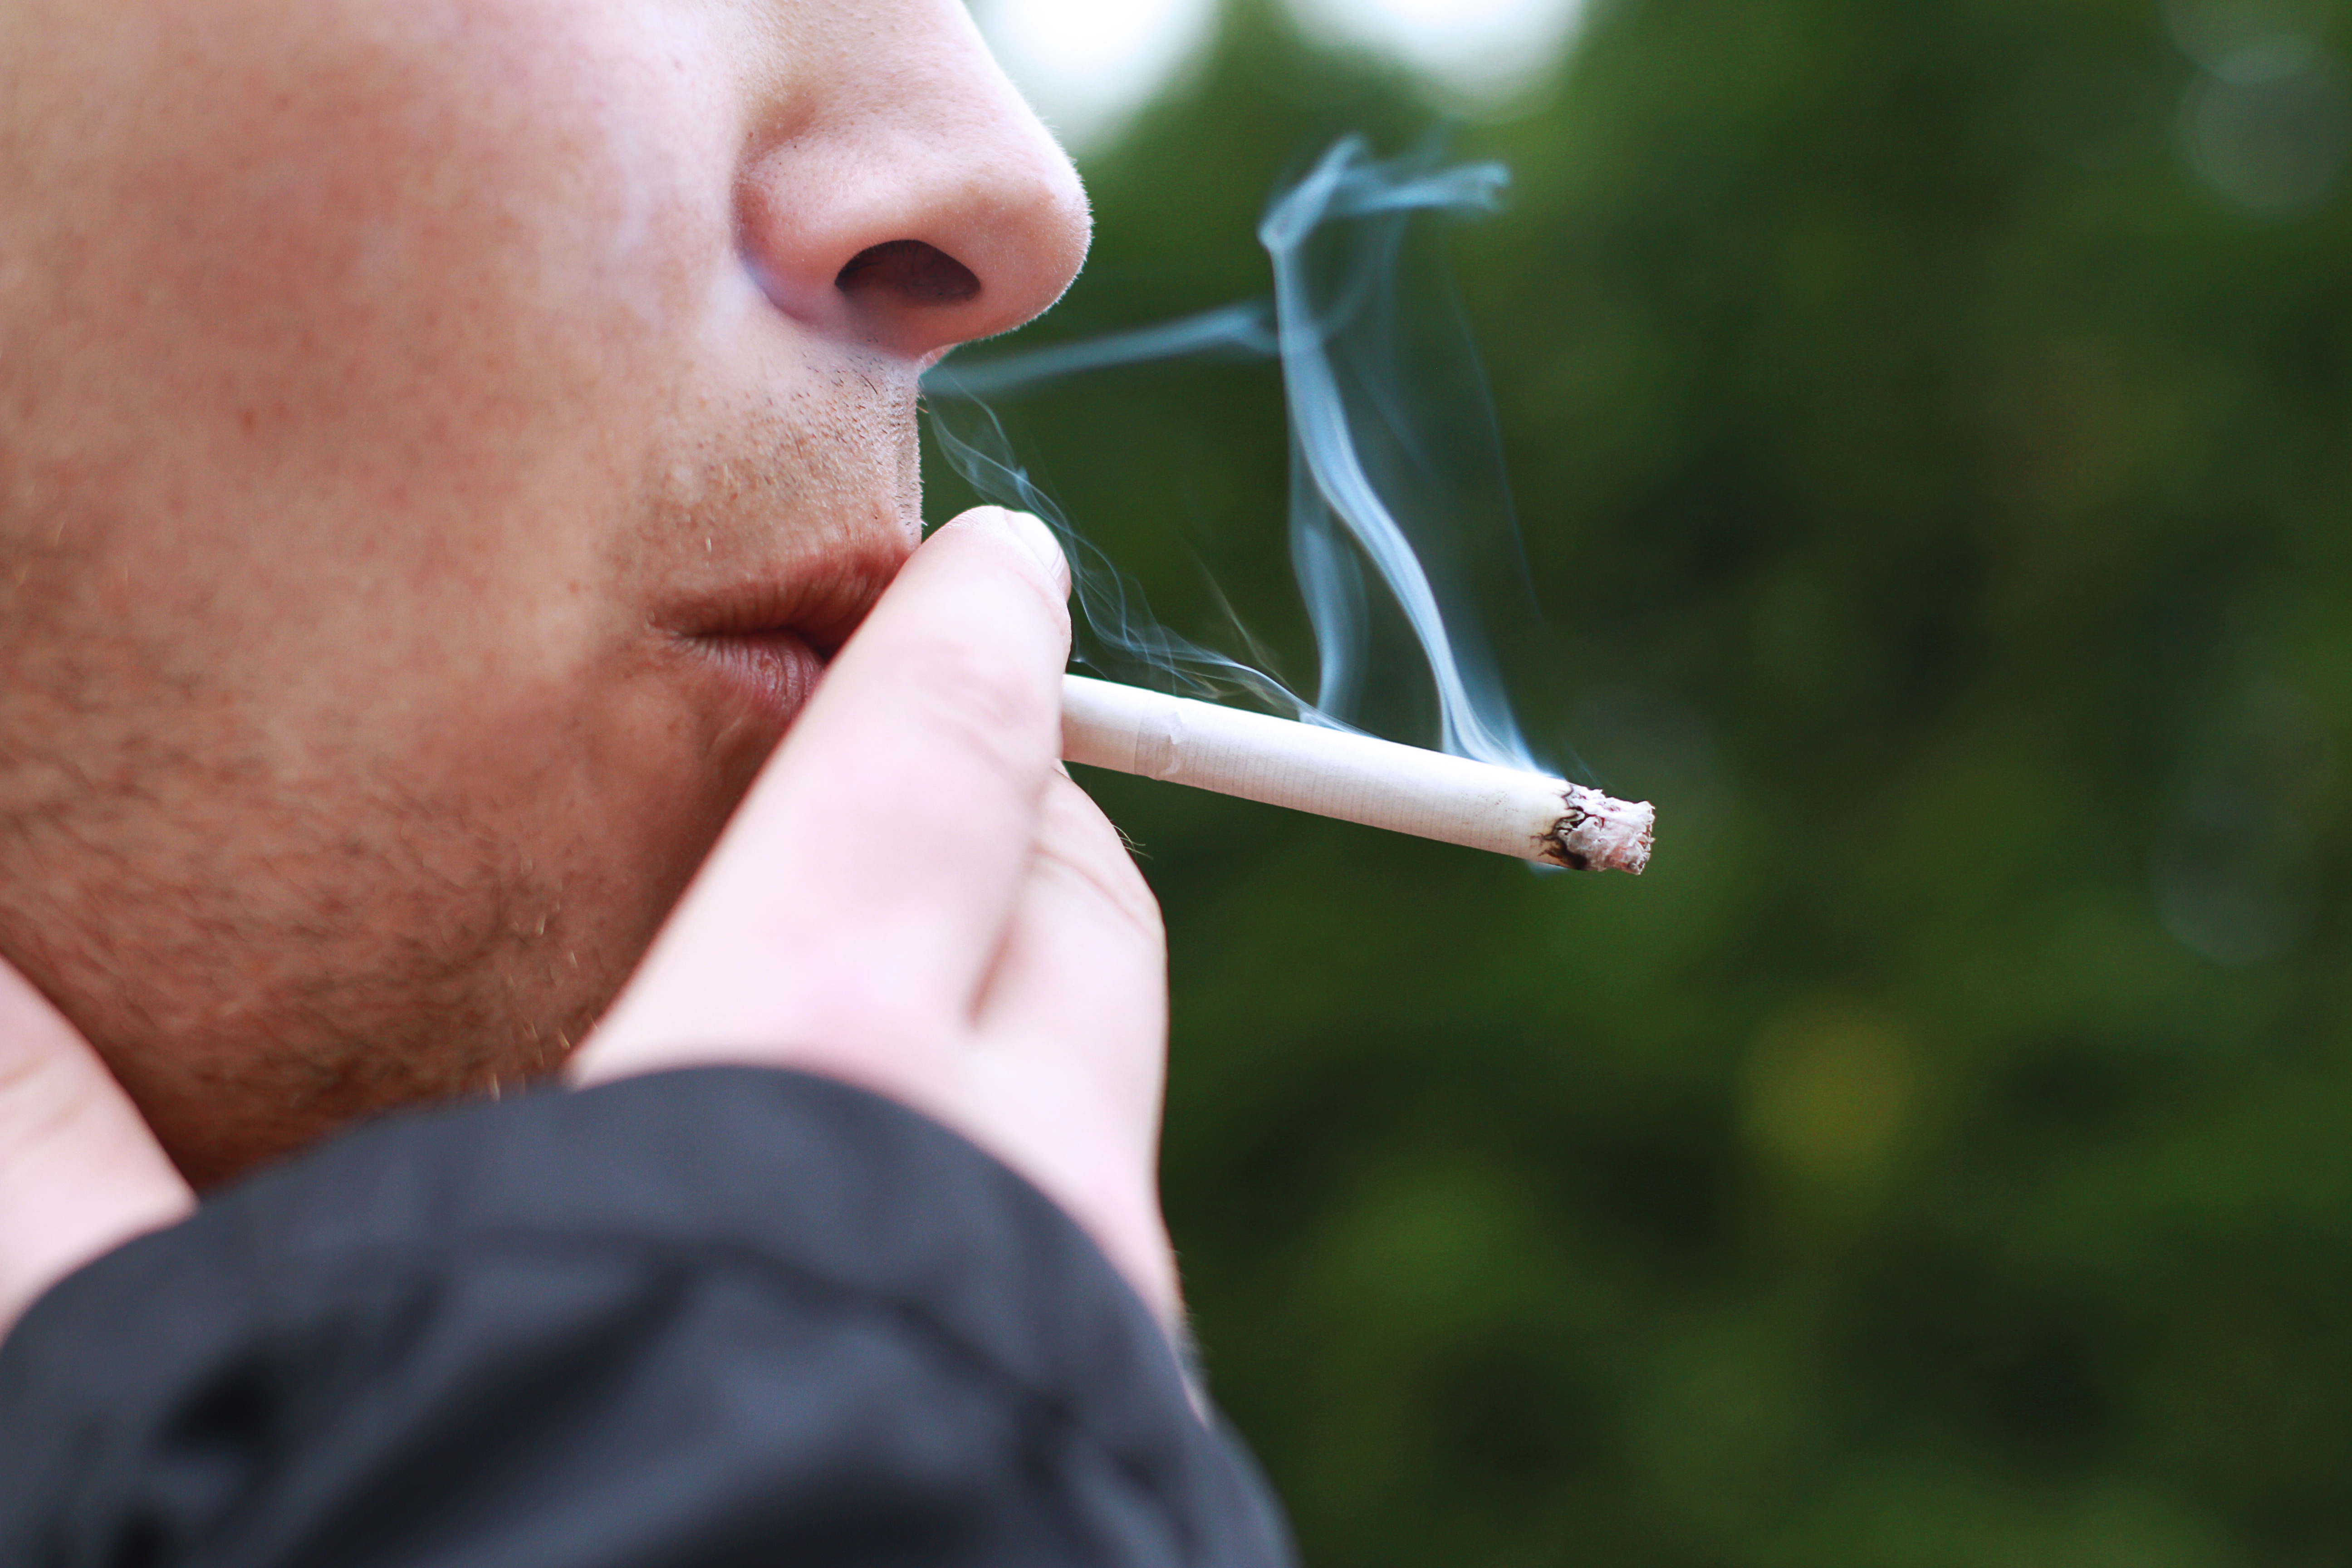
man, person, smoke, smoking, portrait, child, cigarette, close up, face, nose, head, benefit from, sense, highly addictive, lung cancer, smoking ban, human action